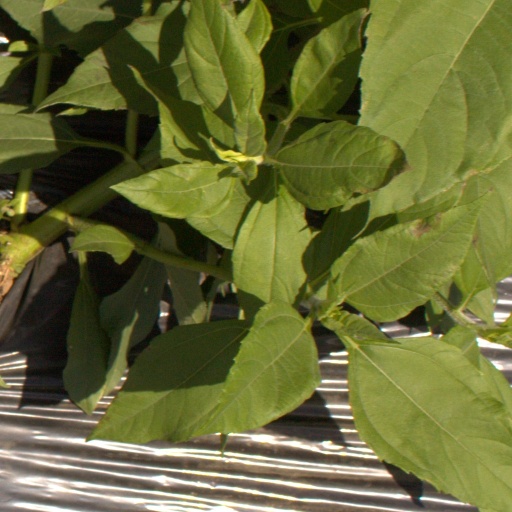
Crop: Jerusalem artichoke